Nasarawa State

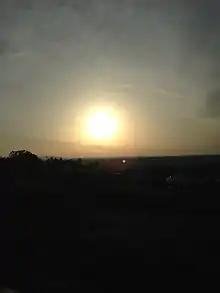
Sunset on Maloney Hill

The state has a College of Education in Akwanga, Federal Polytechnic Nasarawa, Federal College of Education (Technical) Keana, College of Agriculture in Lafia, Isa Mustapha Agwai I Polytechnic Lafia, Nasarawa State University Faculty of Agriculture Lafia Campus, a newly established Federal University of Lafia, Mewar International University at Masaka, Bingham University at Karu, Hill College of Education Gwanje Akwanga, NACAP polytechnic Akwanga, Command secondary school Lafia, Command secondary school Rinze, Vocational And Relevant technology board, and many primary and secondary schools including the Federal Government Girls College, Keana